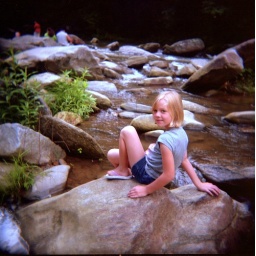
sitting on a rock in the middle of the river